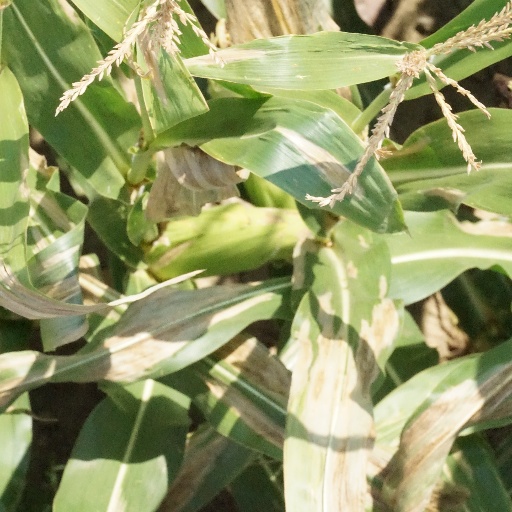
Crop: maize; corn